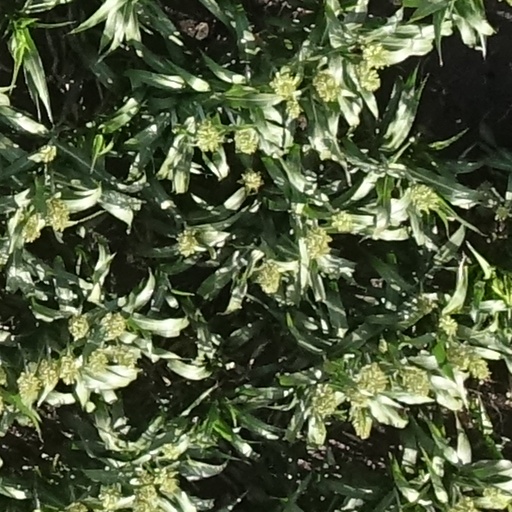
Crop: sorghum